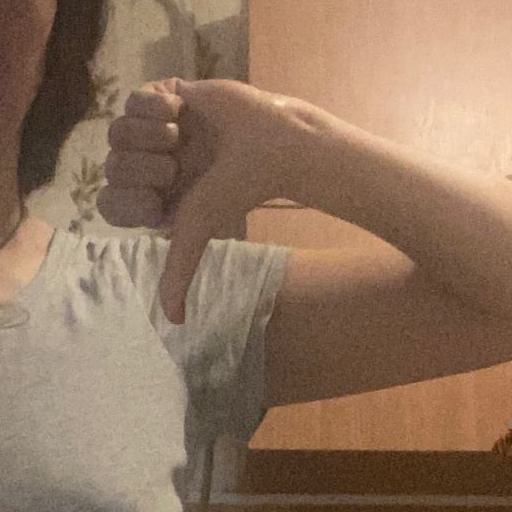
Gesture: dislike